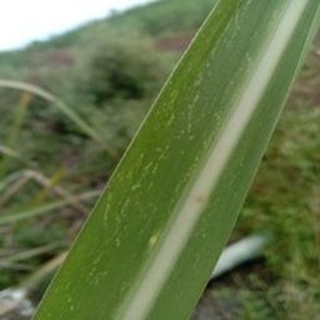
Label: sugarcane_mosaic